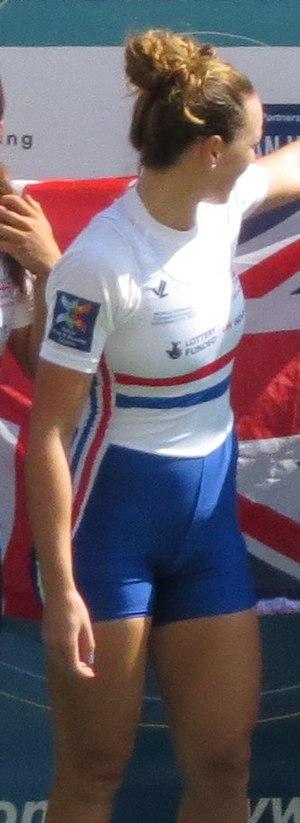
Podium du W4- GBR
Karen Bennett, née le 5 février 1989, est une rameuse britannique.